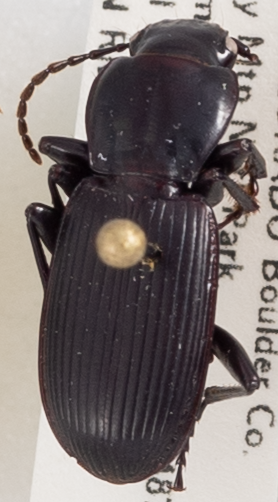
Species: Pterostichus protractus
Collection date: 2020-08-04
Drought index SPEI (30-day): -1.69
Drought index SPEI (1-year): -1.13
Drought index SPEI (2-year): -0.9